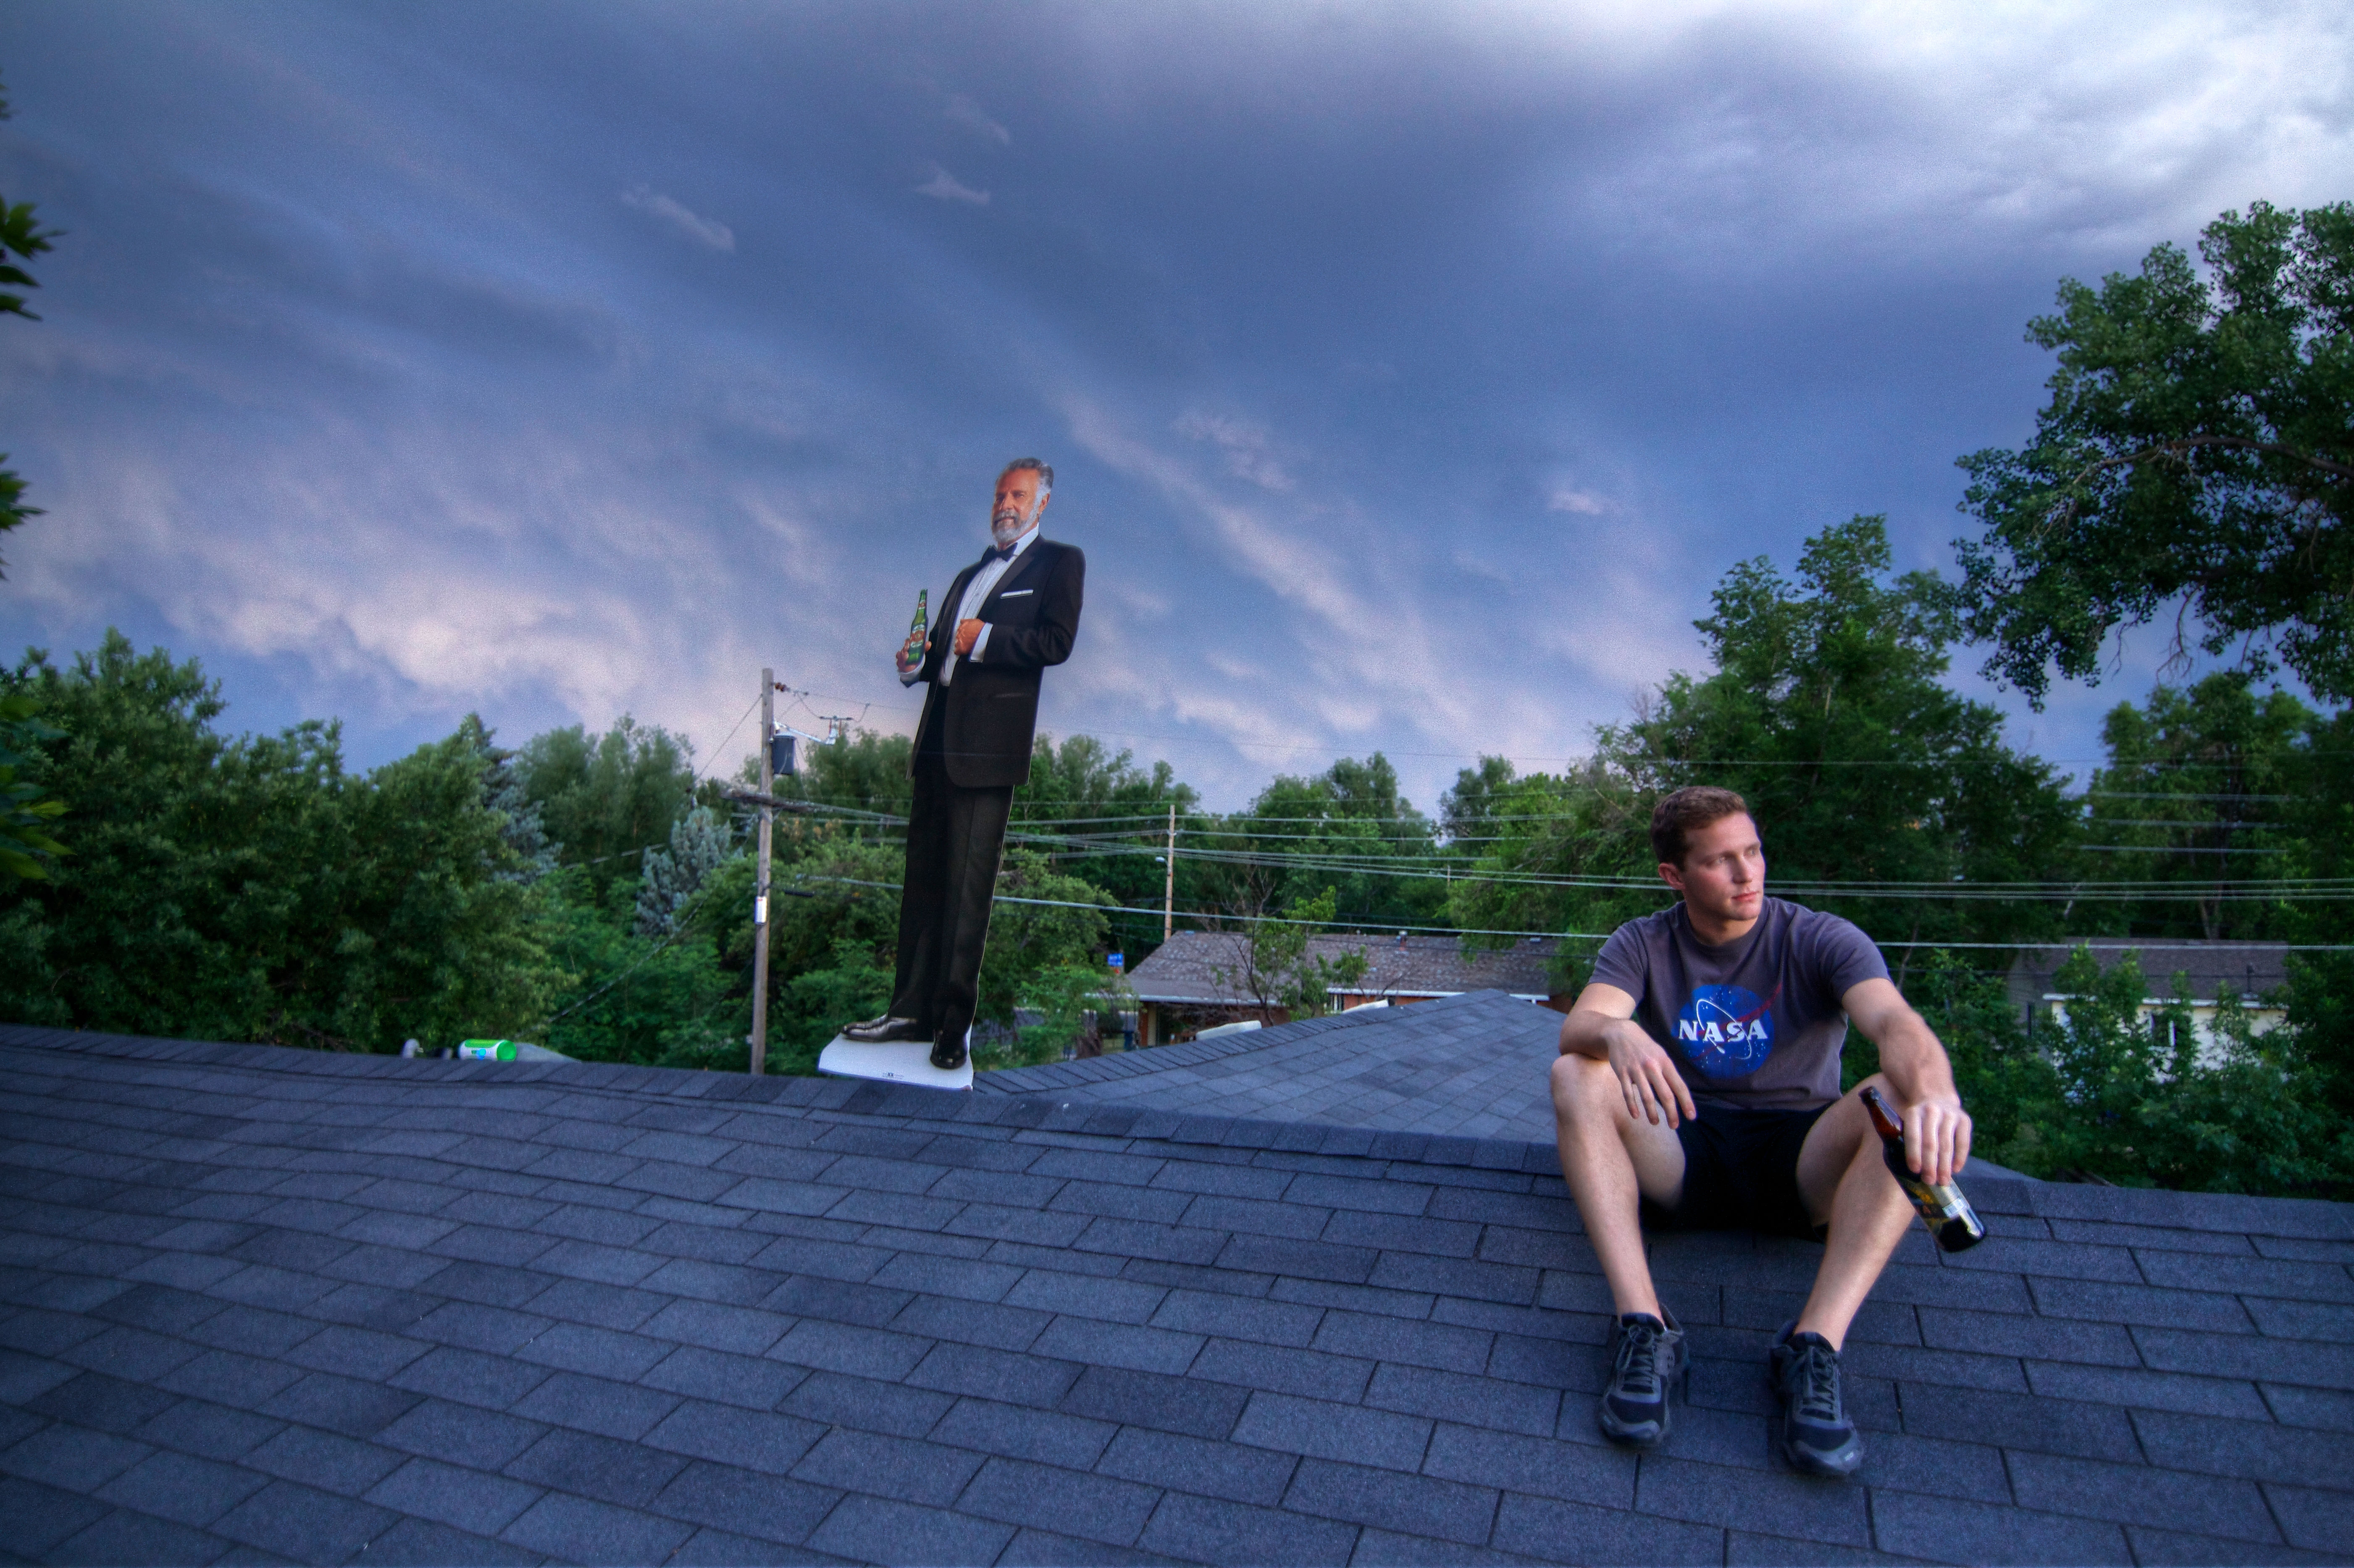
blue, extreme sport, cool image, sports, i, atmosphere of earth